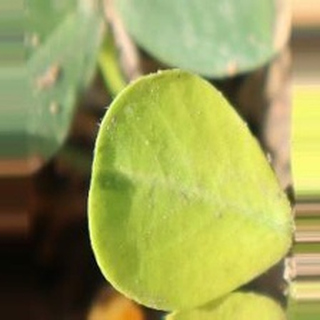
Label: groundnut_nutrition_deficiency